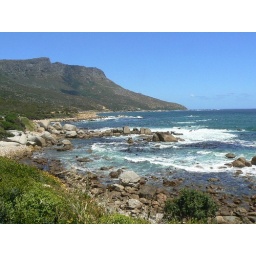
rocks in water